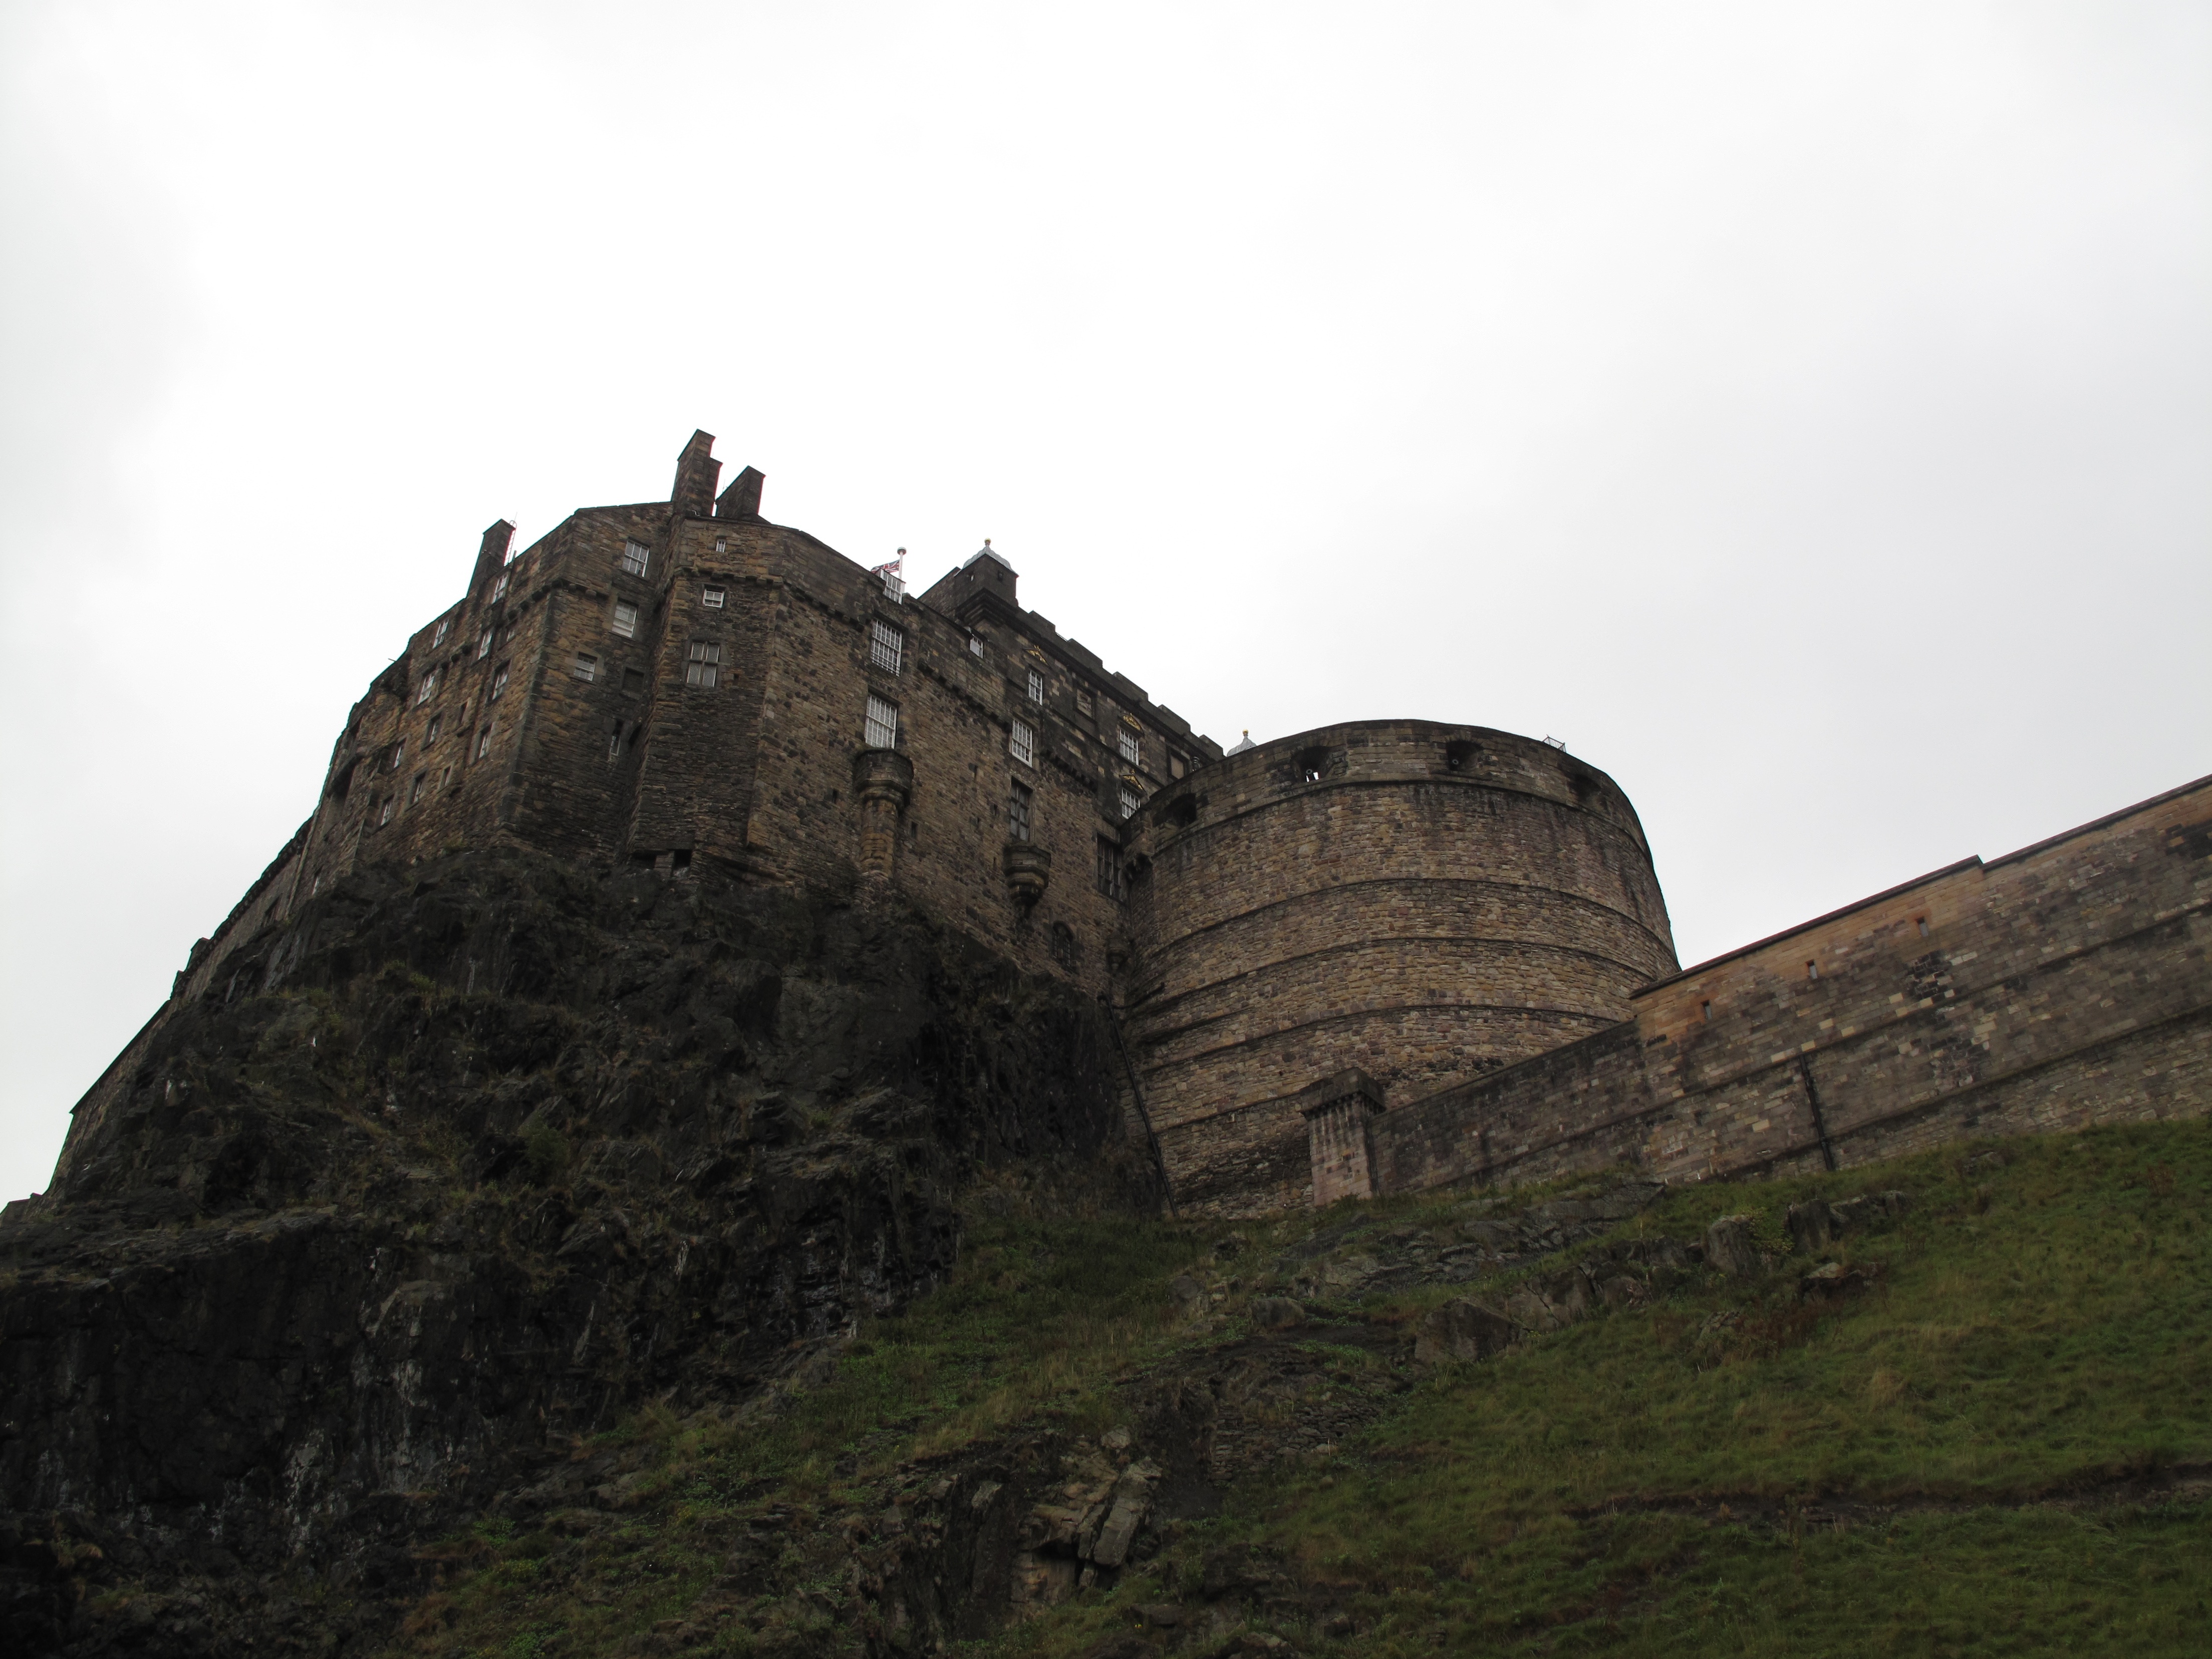
rock, hill, building, wall, castle, landmark, fortification, place of worship, temple, ruins, monastery, scotland, abbey, edinburgh, edinburgh castle, ancient history, stirling castle